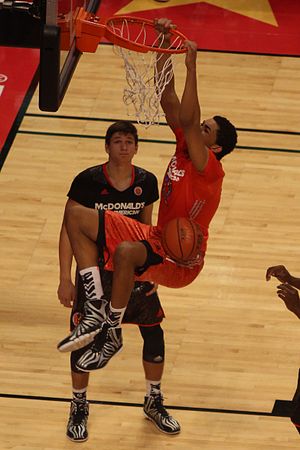
Karl-Anthony Towns / High school karriere
Towns dunker i 2014 McDonald's All-American Boys kampen.
Karl-Anthony Towns Jr. er en Dominikansk-Amerikansk professionel basketballspiller for Minnesota Timberwolves i National Basketball Association. Han spillede collegebasketball for University of Kentucky. Towns blev udtaget til den Dominikanske Republiks basketballlandsholds olympiske trup som 16-årig, selv om den Dominikanske Republik i sidste ende ikke kvalificerede sig til Sommer-OL 2012. Han blev valgt med det første pick i 2015 NBA draft af Minnesota Timberwolves, og endte sin første sæson med enstemmigt at blive valgt til NBA Rookie of the Year.